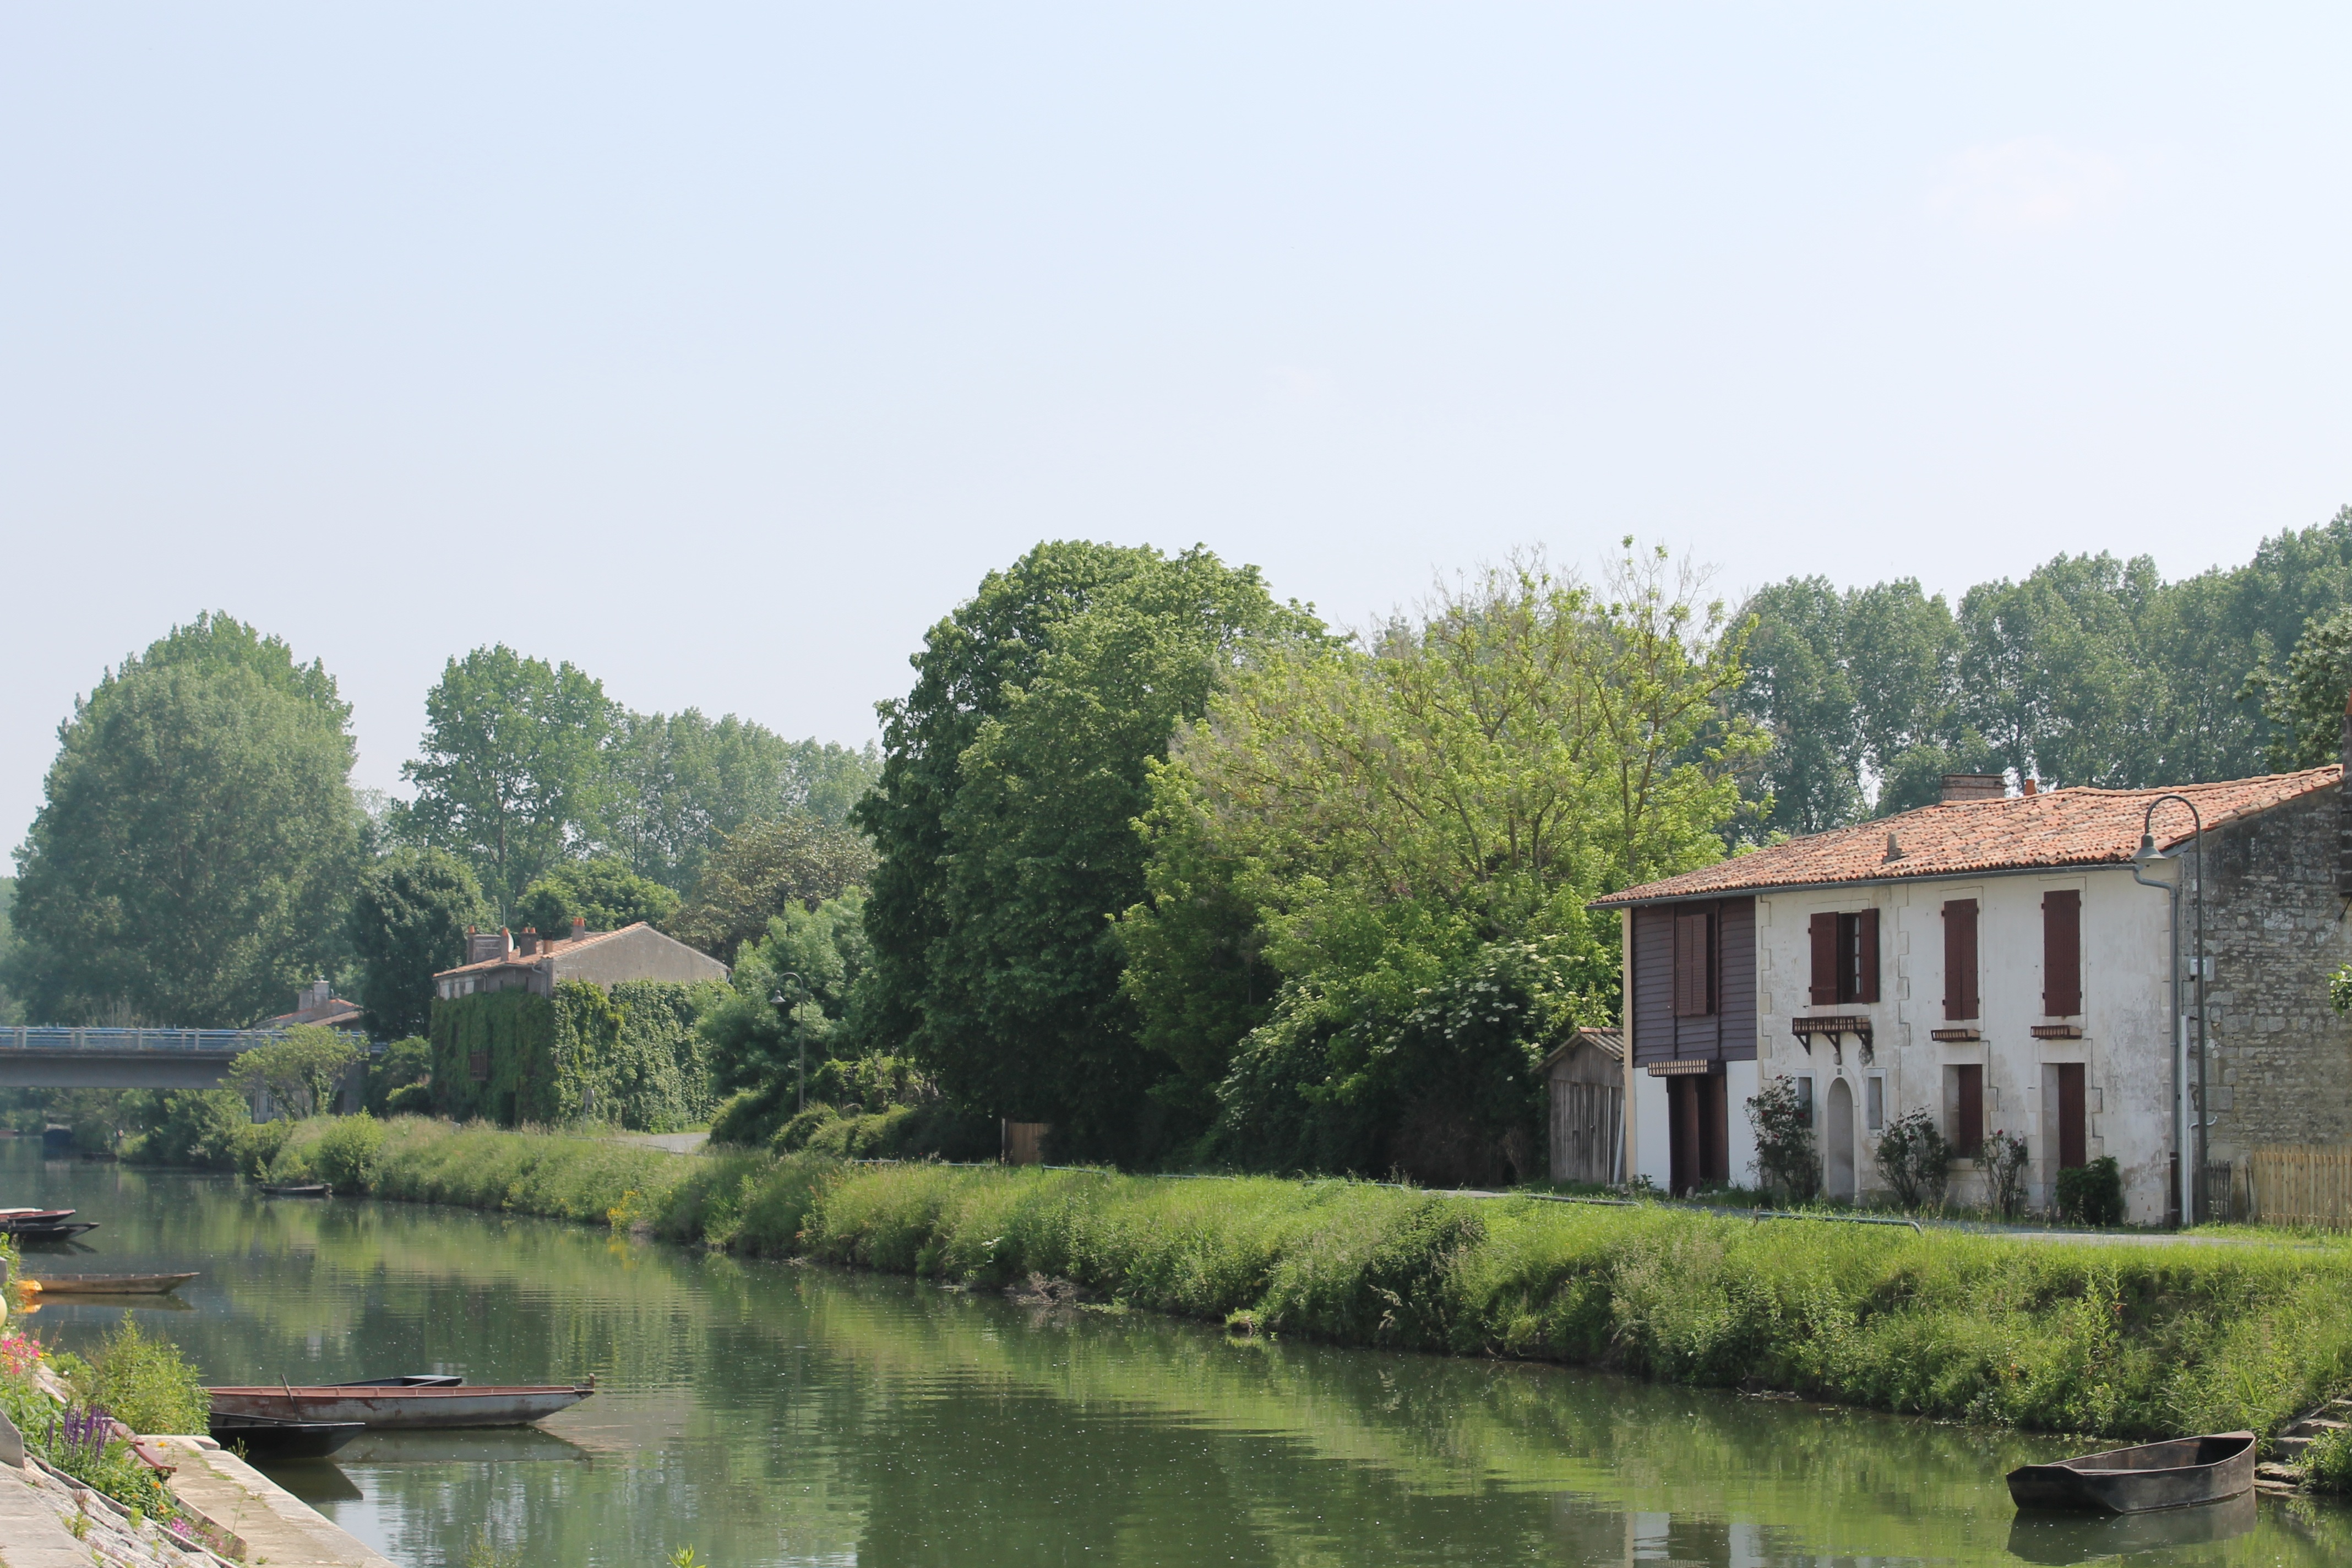
landscape, water, creek, marsh, river, canal, pond, france, green, reservoir, waterway, estate, moat, rural area, but, angle of a house